Esther Burnell Mills

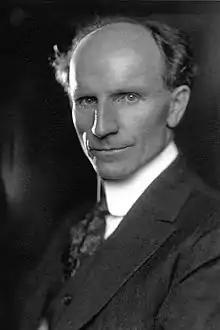
Enos A. Mills, ca. 1915

Burnell extended her vacation to remain in Colorado. She homesteaded 120 acres near MacGregor Pass alongside Horseshoe Park. Burnell designed a five-room cabin and worked on the construction of her home, which she named Keewaydin. She built some of the furniture for her home and established a garden. Deer, mountain sheep, and birds visited her property.